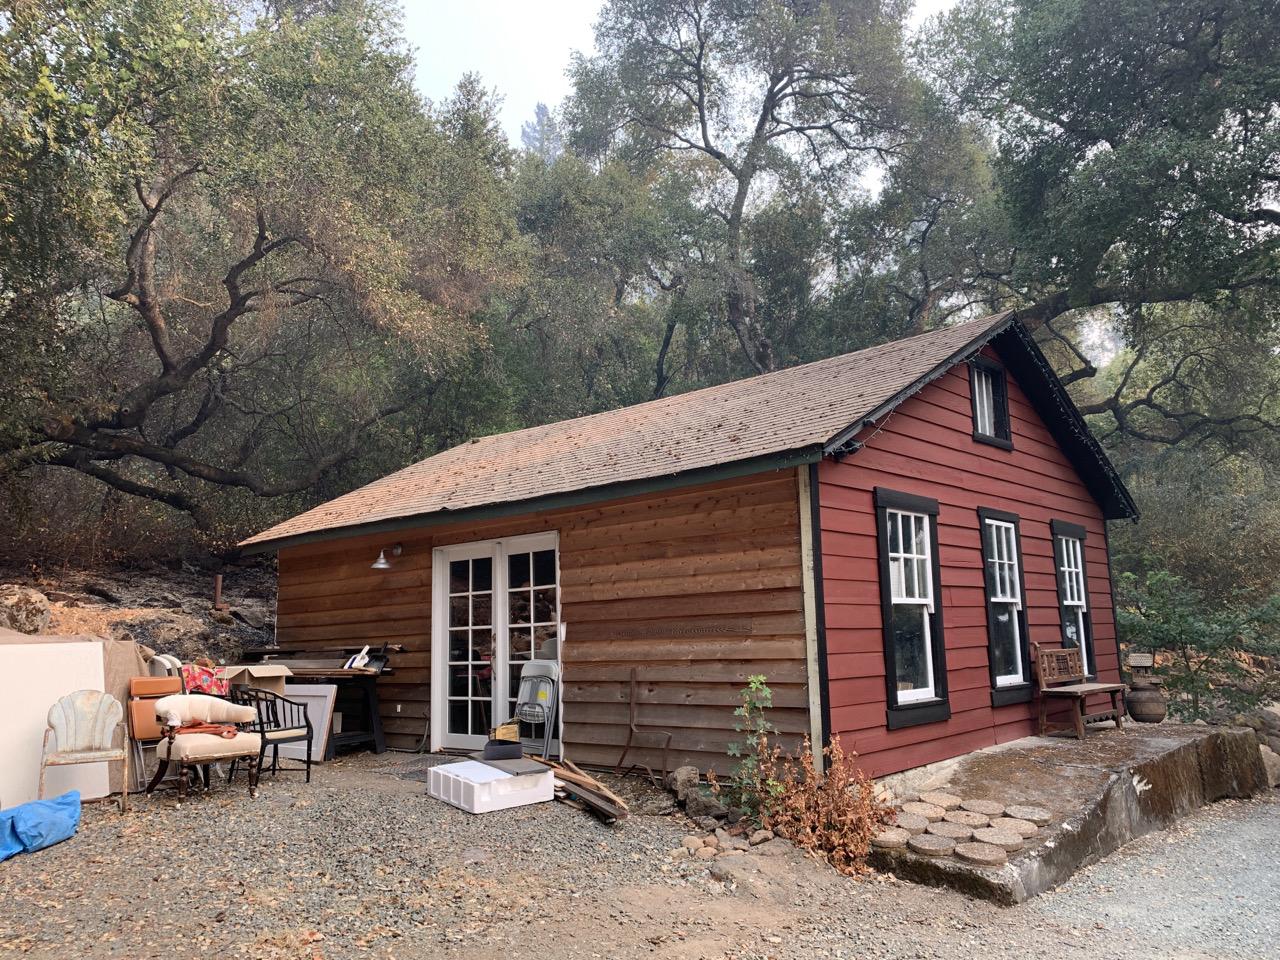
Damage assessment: no_damage